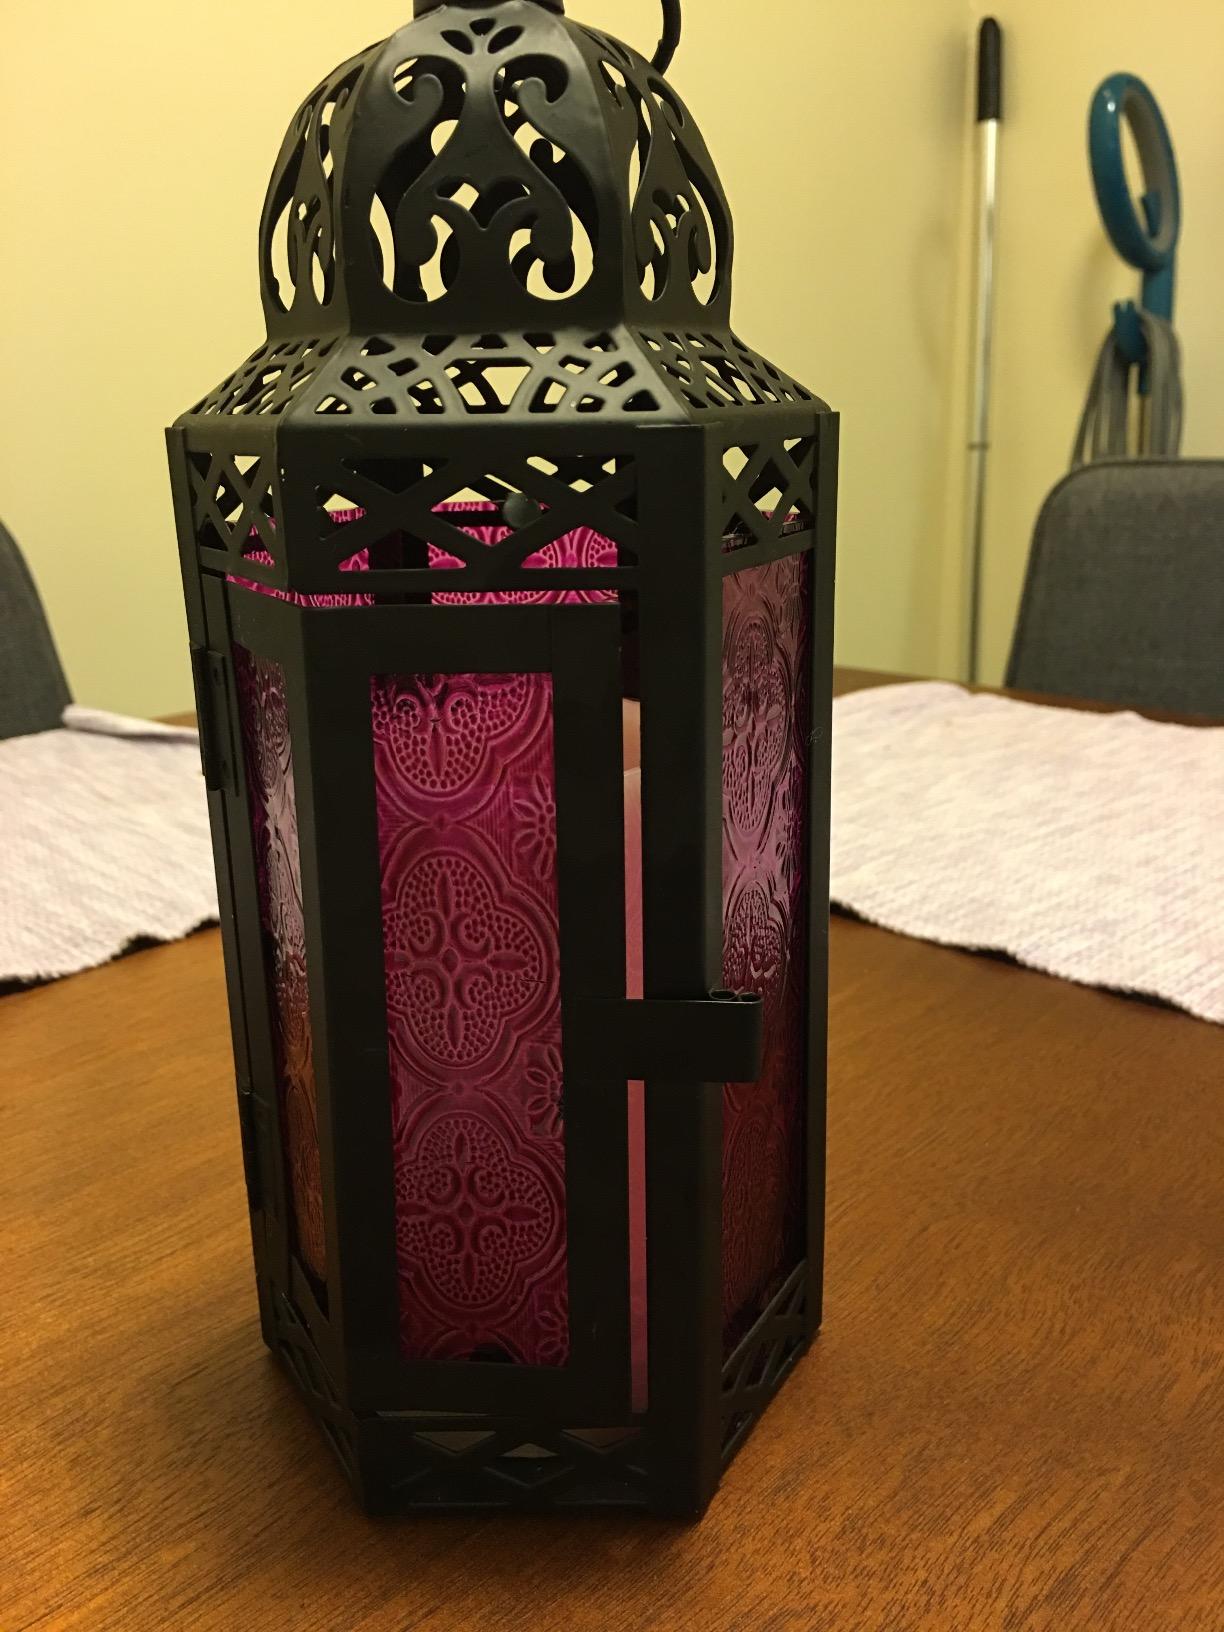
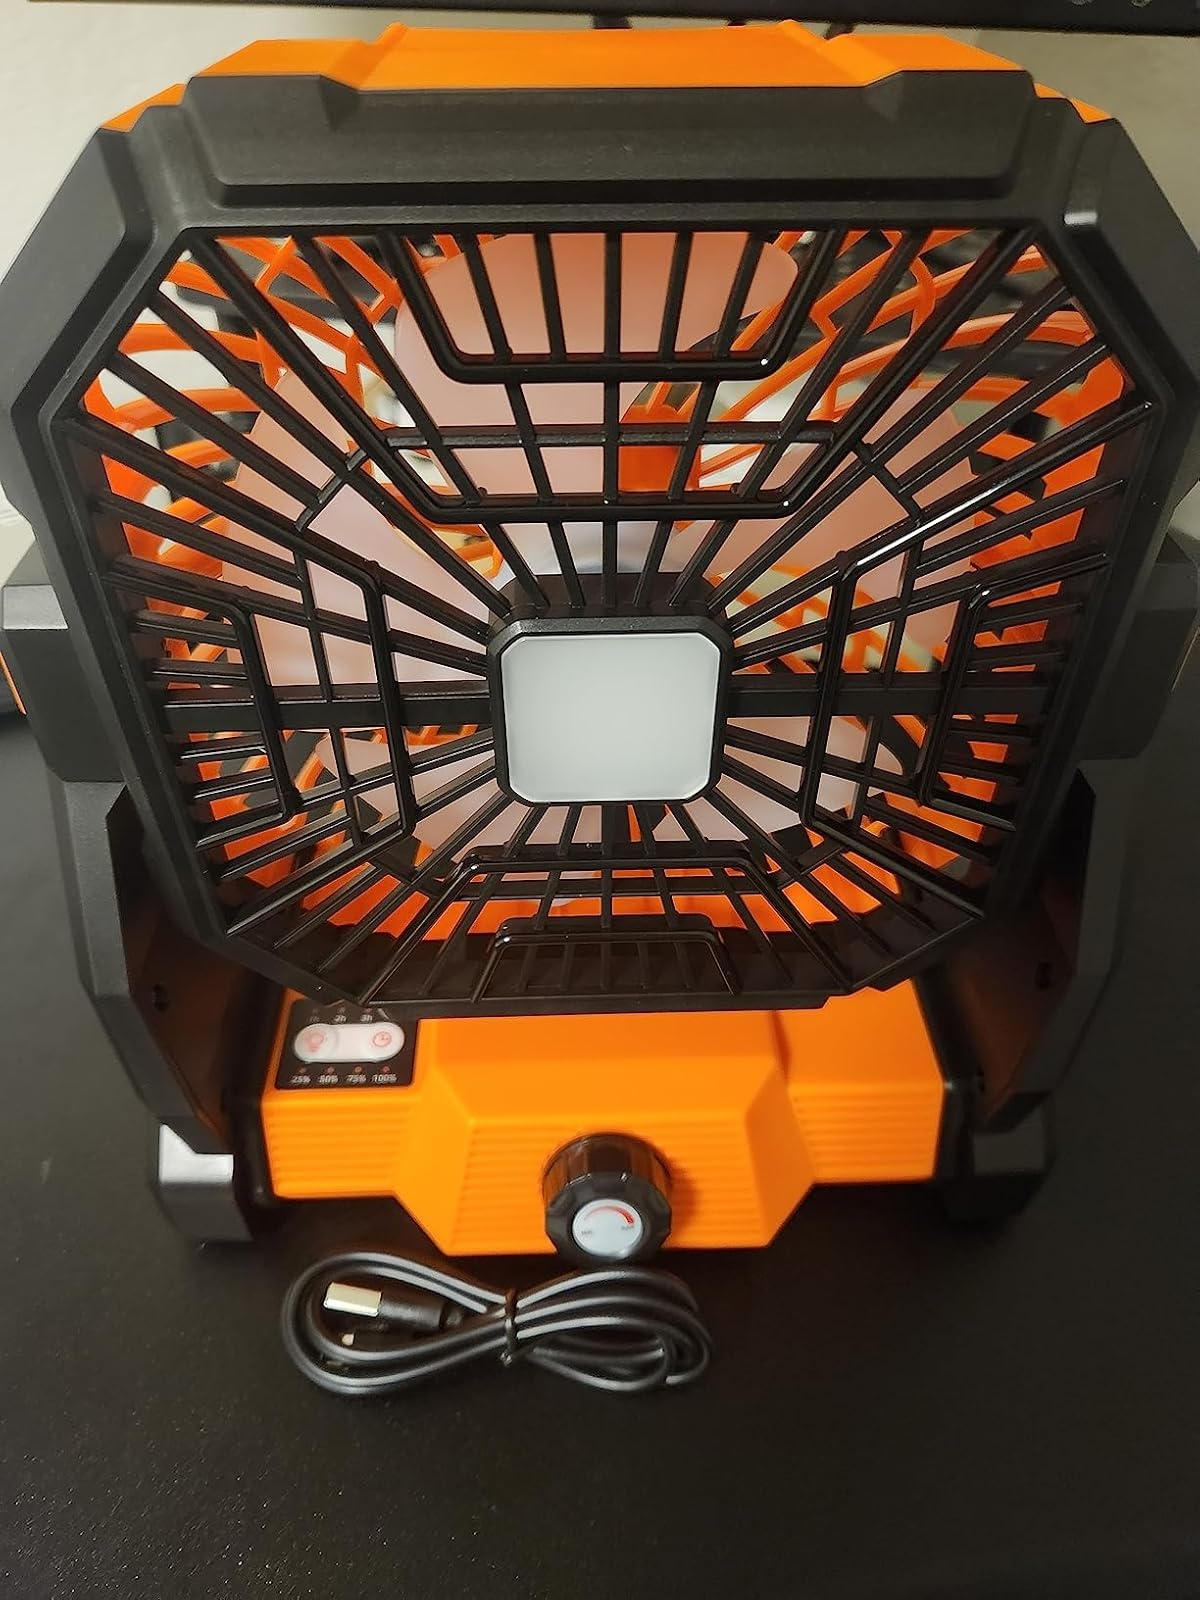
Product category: lantern
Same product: no